The Church of Jesus Christ of Latter-day Saints in Spain

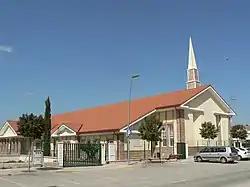
A meetinghouse for the Church of Jesus Christ of Latter-day Saints in Azuqueca de Henares.

As of February 2023, the LDS Church has 15 Stakes and 1 District in Spain: